Specialized high schools in New York City

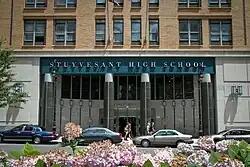
Stuyvesant HS

Unlike nearly all other specialized high schools, Brooklyn Latin has a strong focus on the humanities and classics. All students are required to take four years of English, History, Latin and a modern foreign language. All classes regularly hold Socratic Seminars, in which students lead roundtable question-and-answer discussions, and all students take part in declamation (public speaking) exercises. Because of the small class size, Brooklyn Latin offers a relatively small student-to-teacher ratio (currently around 16:1). All students are required to take International Baccalaureate courses in junior and senior year.